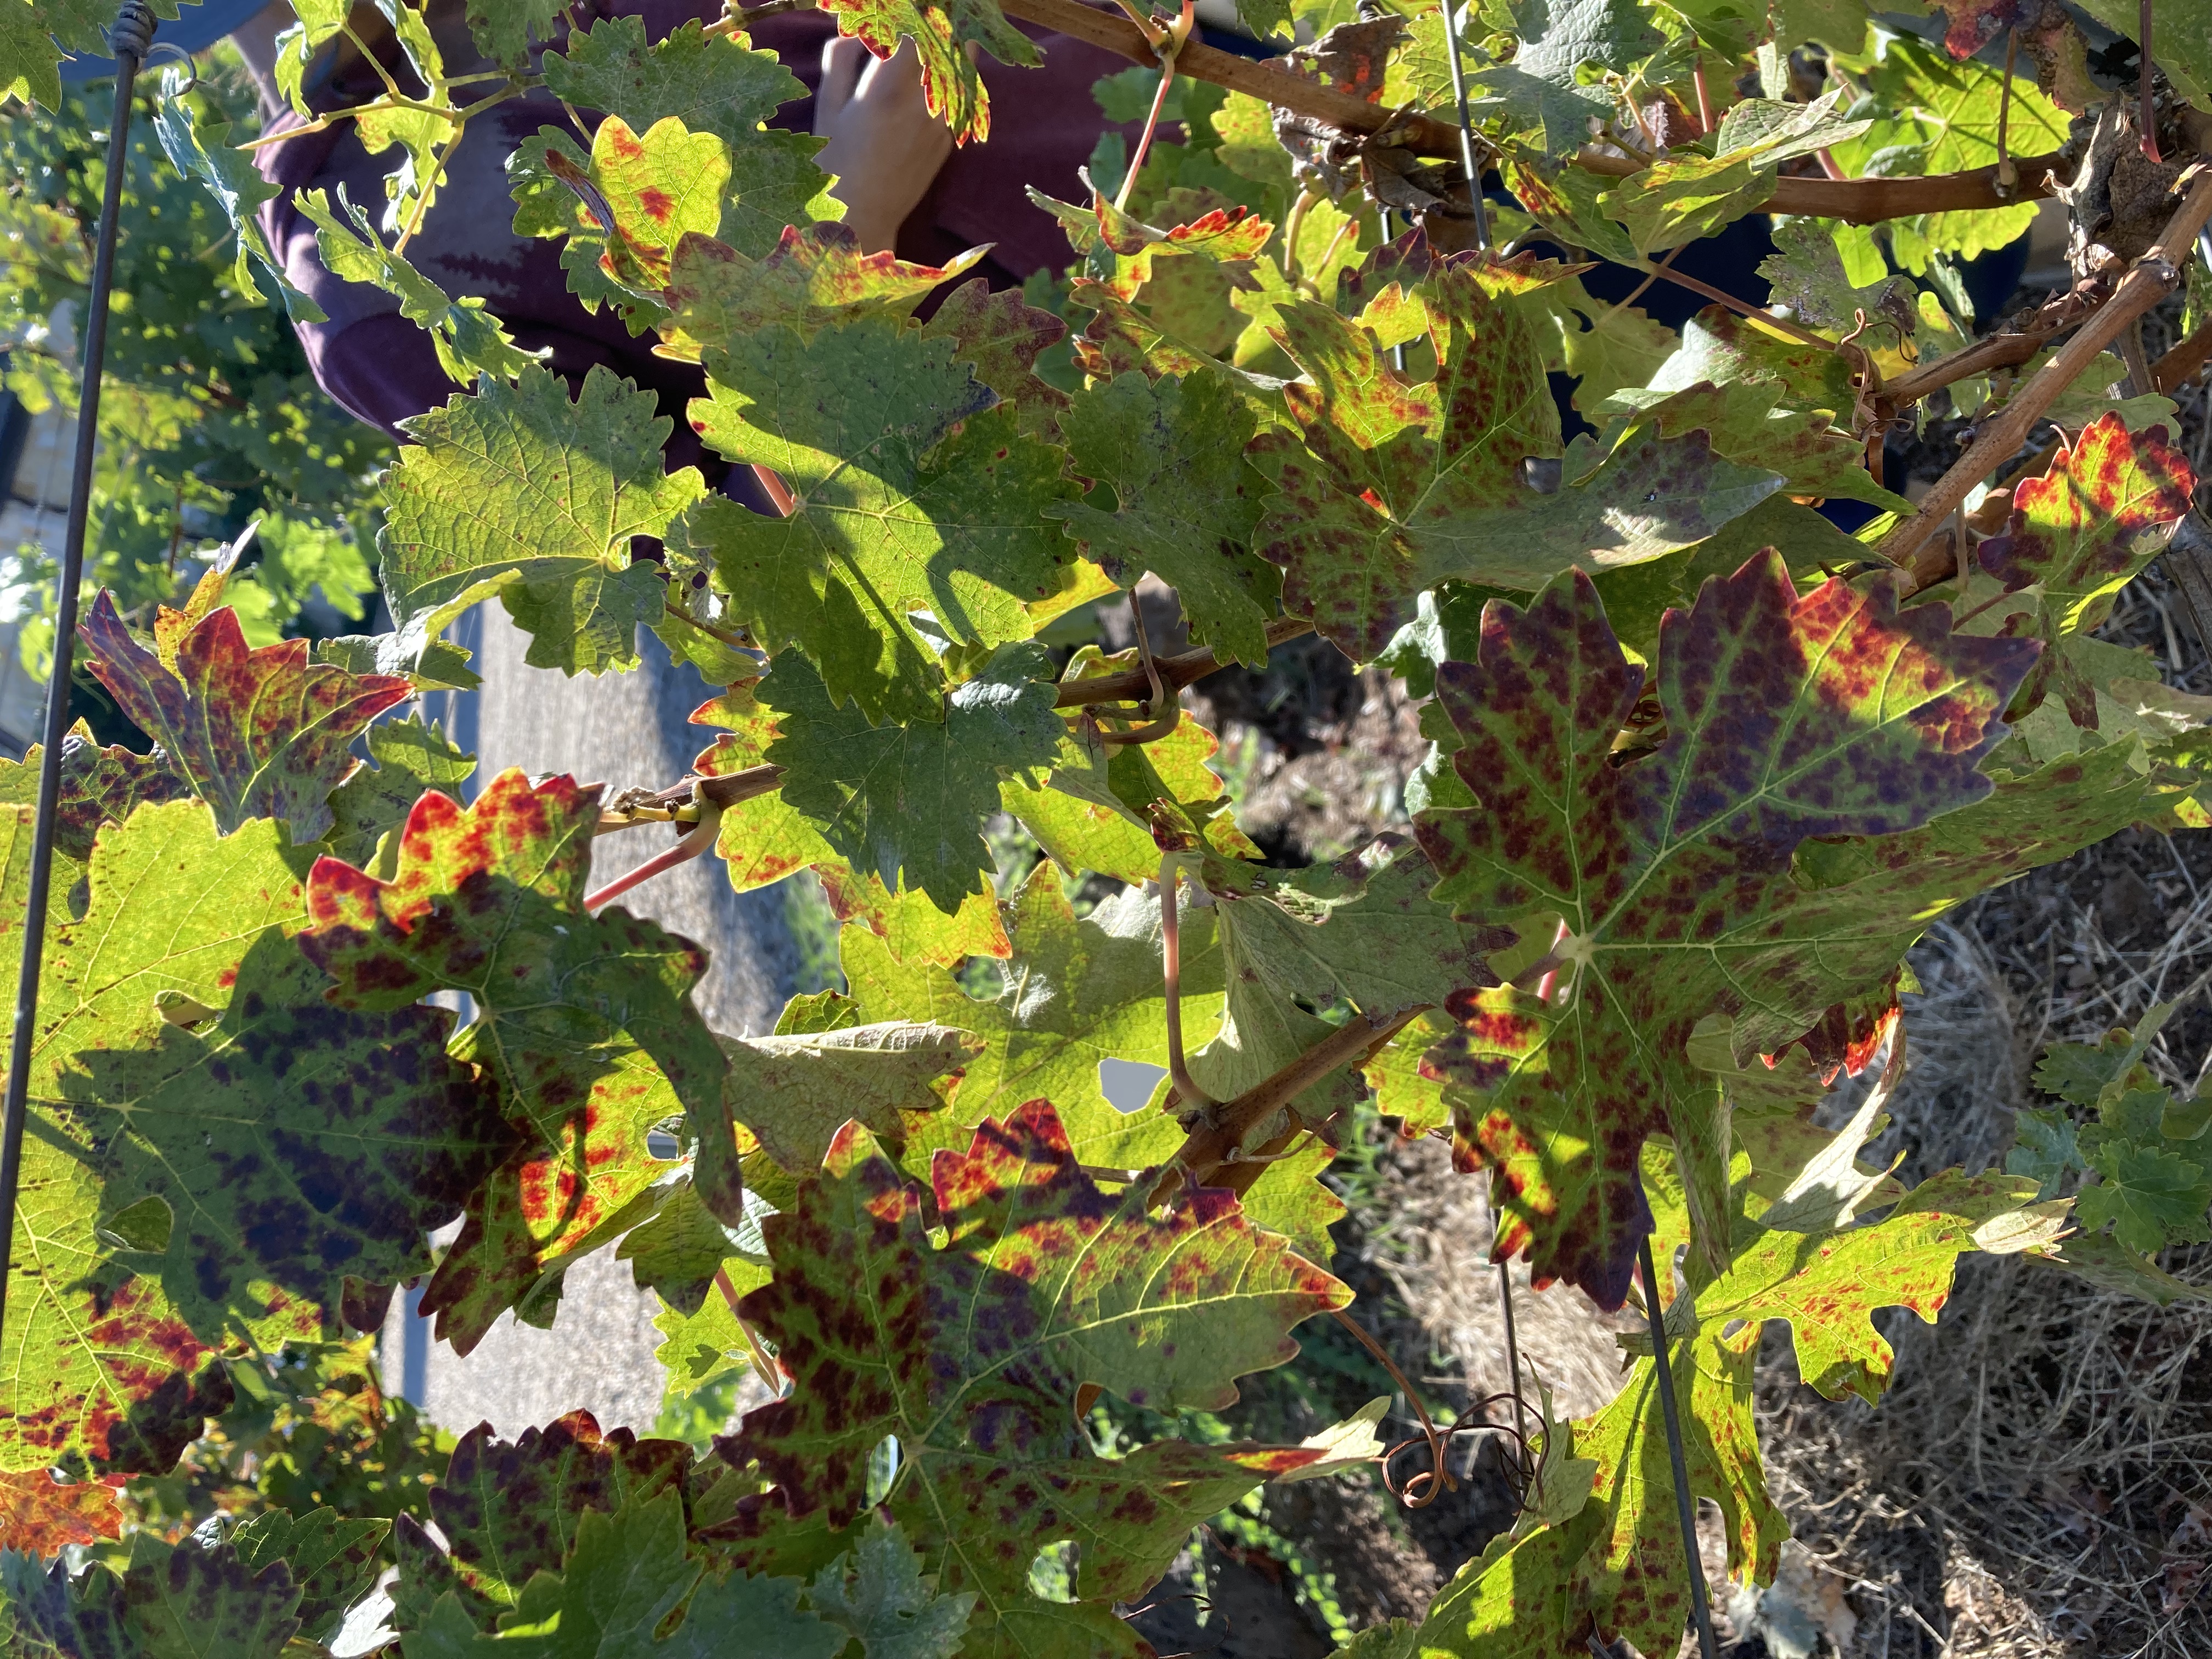
Label: Leafroll 3